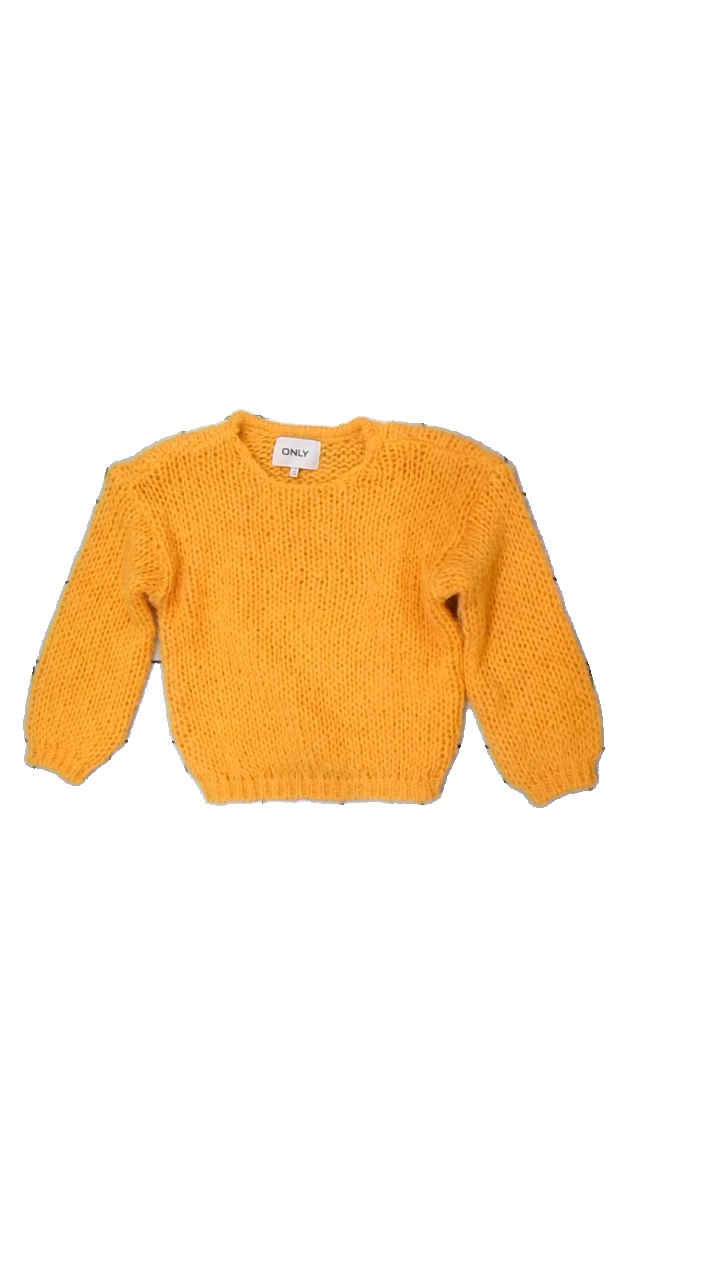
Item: Sweater (Children)
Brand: Only
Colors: Orange
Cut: Regular, C-collar
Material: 100% polyester
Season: All
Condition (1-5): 3
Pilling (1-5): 3
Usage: Export
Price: <50